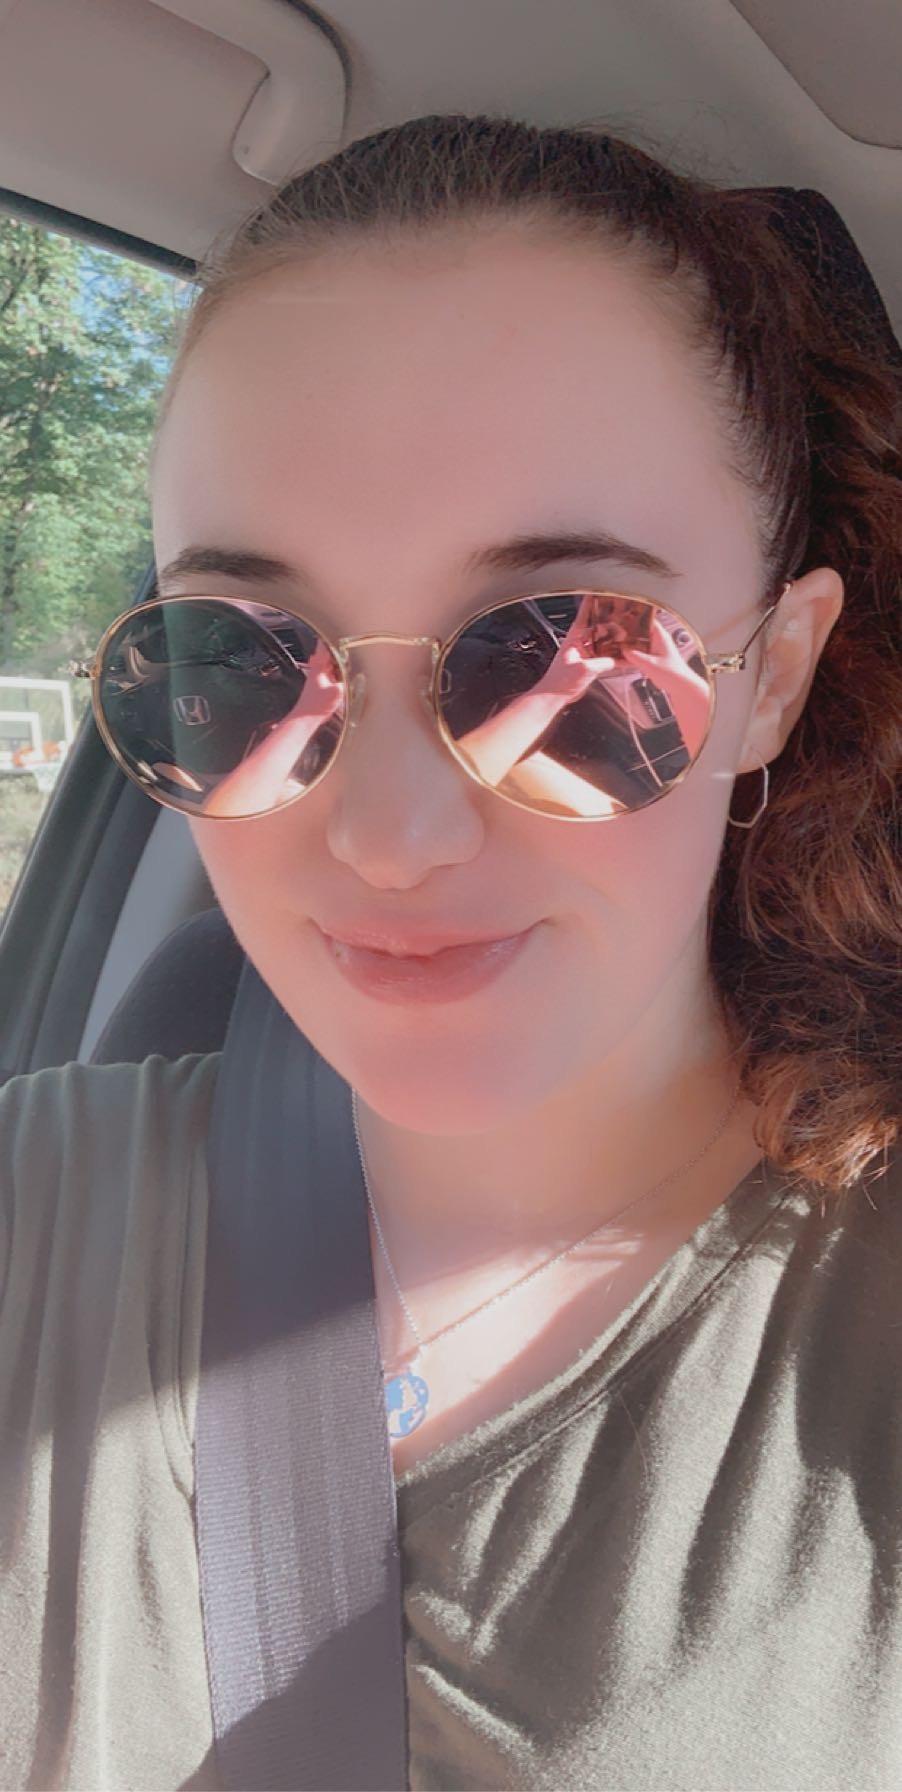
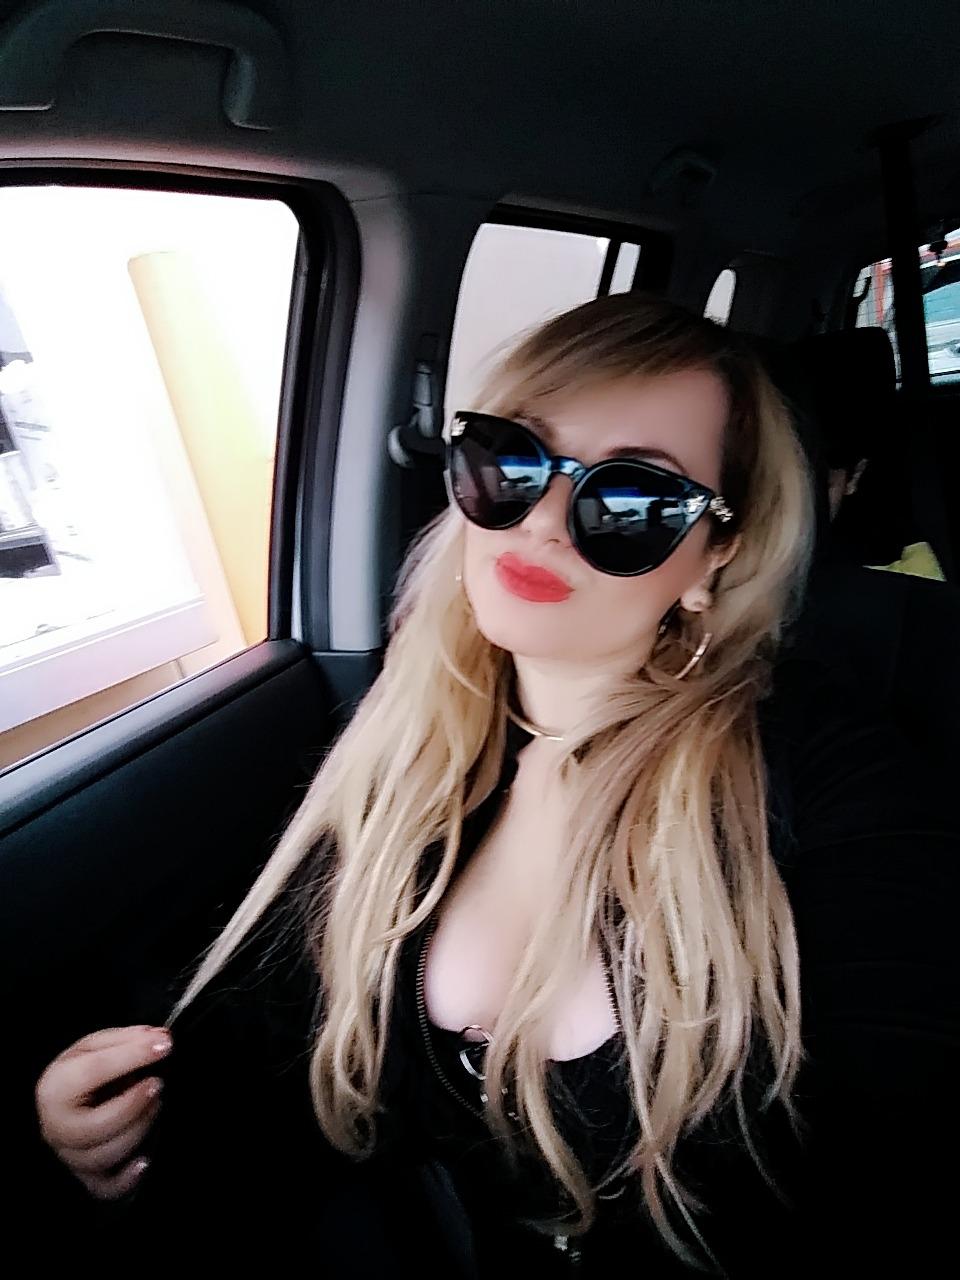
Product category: accessories_sunglasses
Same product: no